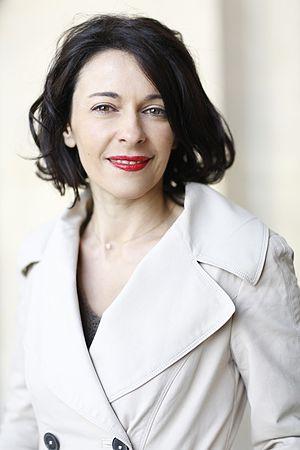
Anne Plantagenet 2014
Anne Plantagenet est une romancière et une traductrice française née à Joigny en 1972.